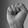
ASL letter: S